Kingdom of Croatia-Slavonia

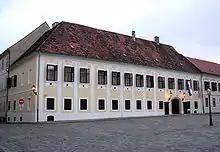
Banski dvori (Ban's Court), the palace of the Ban of Croatia, in Zagreb, today the seat of the Croatian Government

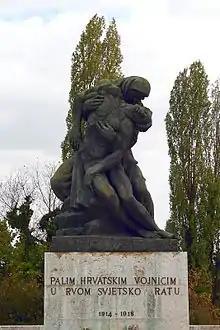
Memorial to Croatian soldiers who fought in World War I

The Croatian Diet (i.e. parliament) or the Royal Croatian-Slavonian-Dalmatian "Sabor" ( or ), had legislative authority over the autonomous issues according to the Croatian–Hungarian Settlement of 1868. A draft law (bill), approved by the parliament, became a statute (an act) after the royal assent (sanction). It also had to be signed by the ban of Croatia. The king had the power to veto all legislation passed by the parliament and also to dissolve it and call new elections. If the king dissolved the parliament, he would have to call new elections within three months.